2018 Women's EuroHockey Indoor Championship

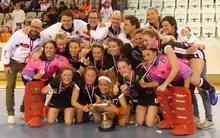
Photo of the winning team 2018 Women's EuroHockey Indoor Nations Championship in Prague

The 2018 Women's EuroHockey Indoor Nations Championship was the 19th edition of the tournament. It took place from 19 to 21 January 2018 in Prague, Czech Republic.